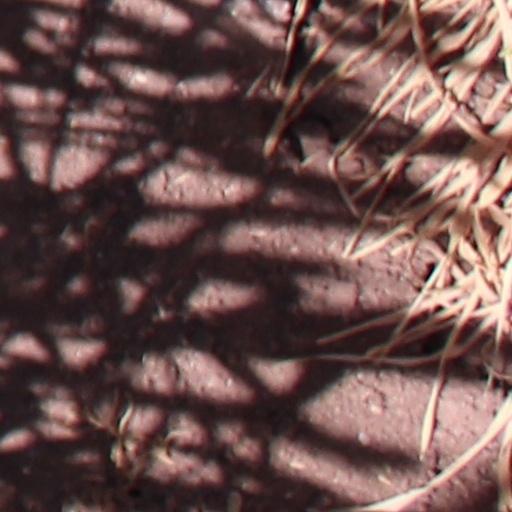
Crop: wheat